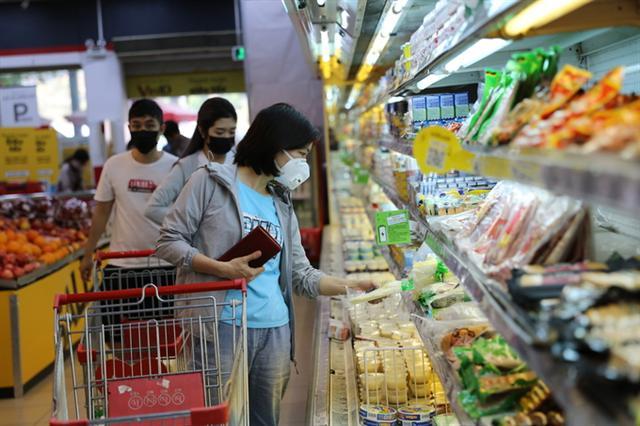
có một vài người đang xuất hiện ở bên một kệ hàng